Jakob Prandtauer

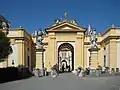
Main entrance of Melk Abbey

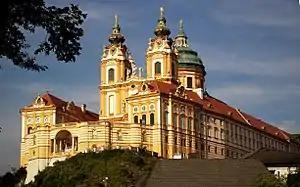
Melk Abbey Church

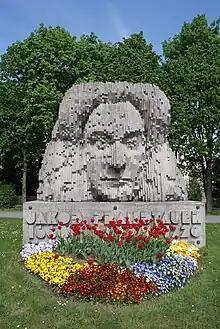
Jakob Prandtauer-monument in St. Pölten

Jakob Prandtauer (baptized in Stanz bei Landeck (Tyrol) on 16 July 1660; died in Sankt Pölten on 16 September 1726) was an Austrian Baroque architect.